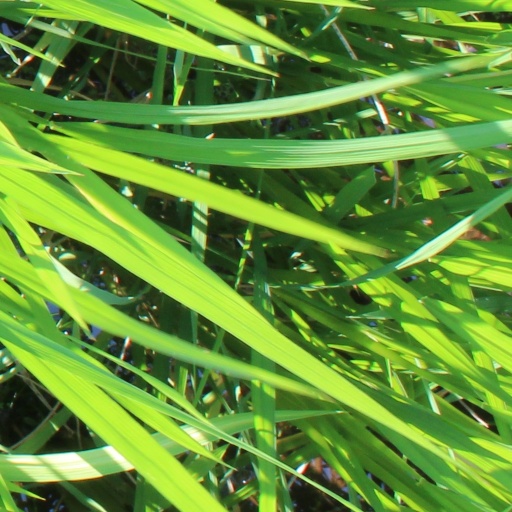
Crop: rice